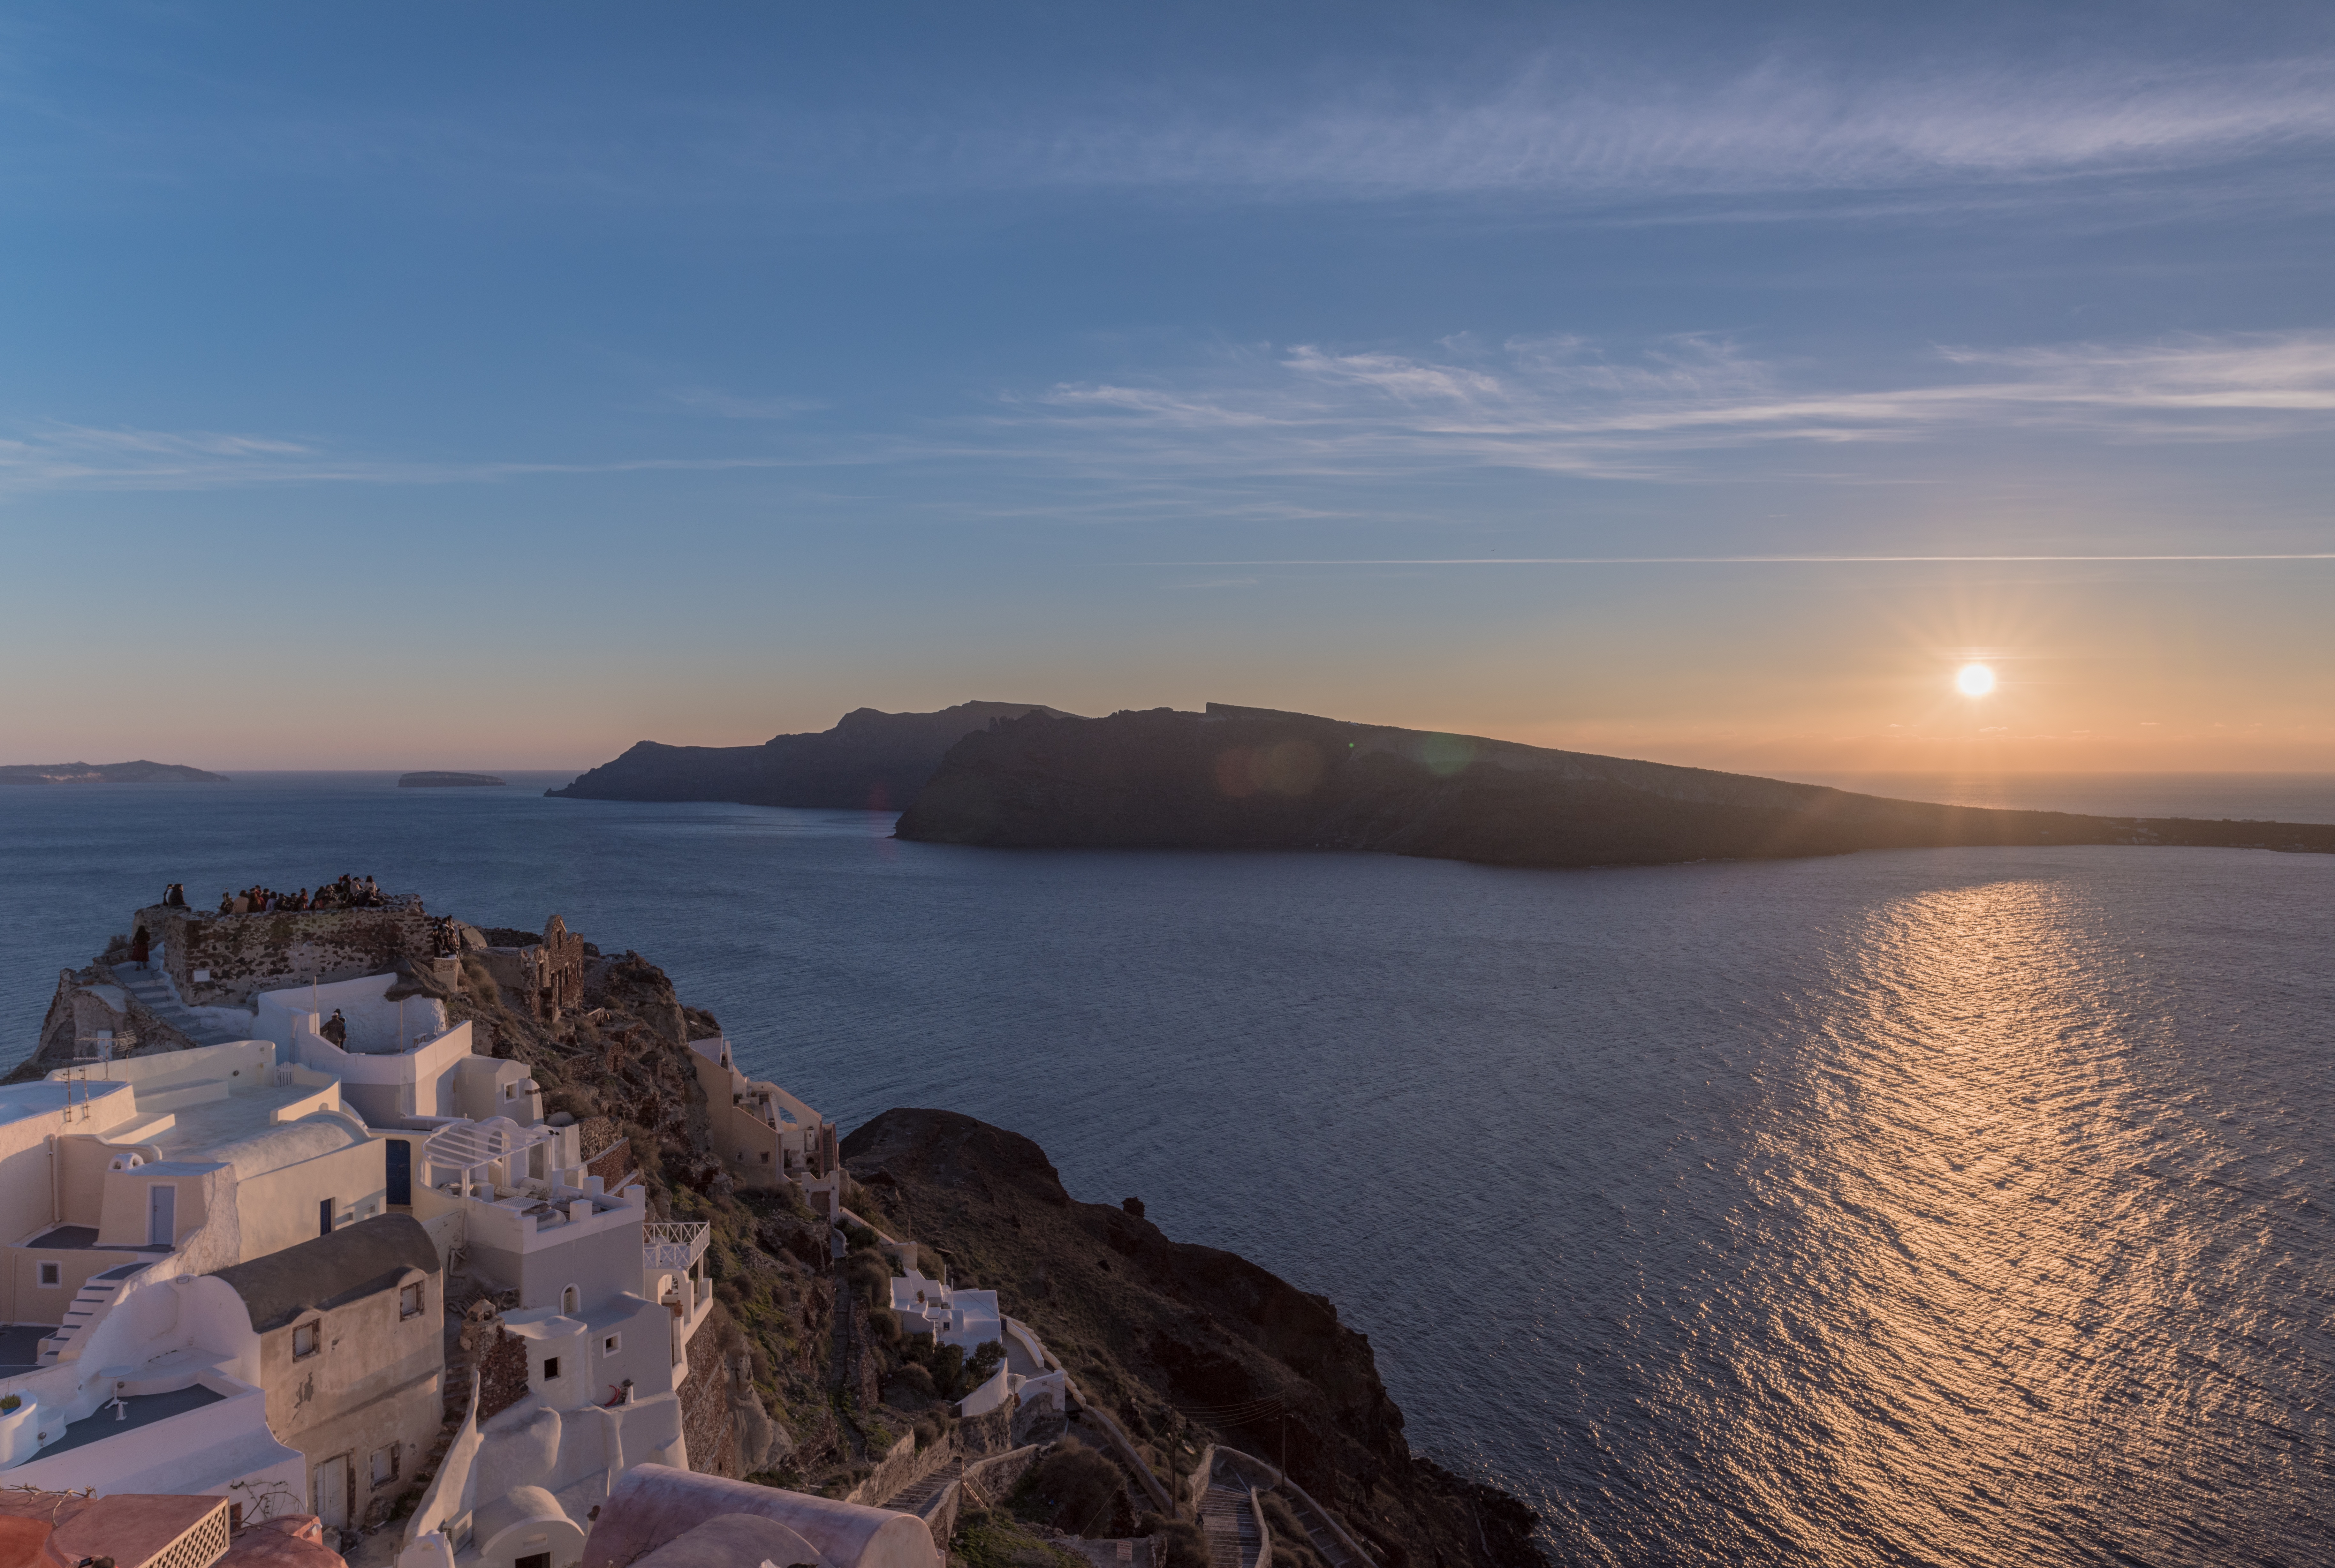
beach, sea, coast, rock, ocean, horizon, mountain, cloud, architecture, sunrise, sunset, morning, shore, wave, lake, building, old, dawn, village, cliff, dusk, evening, golden, reflection, scenic, color, bay, island, castle, landmark, colorful, terrain, body of water, santorini, greece, scene, famous, loch, cape, cyclades, oia